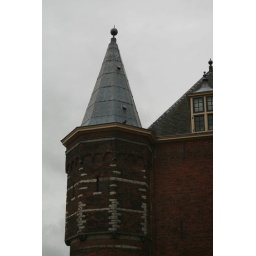
Autopsy tower in De Waag building